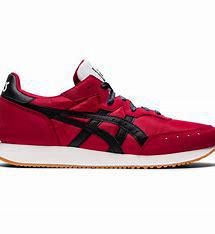
Brand: Asics
Model: Tarther OG